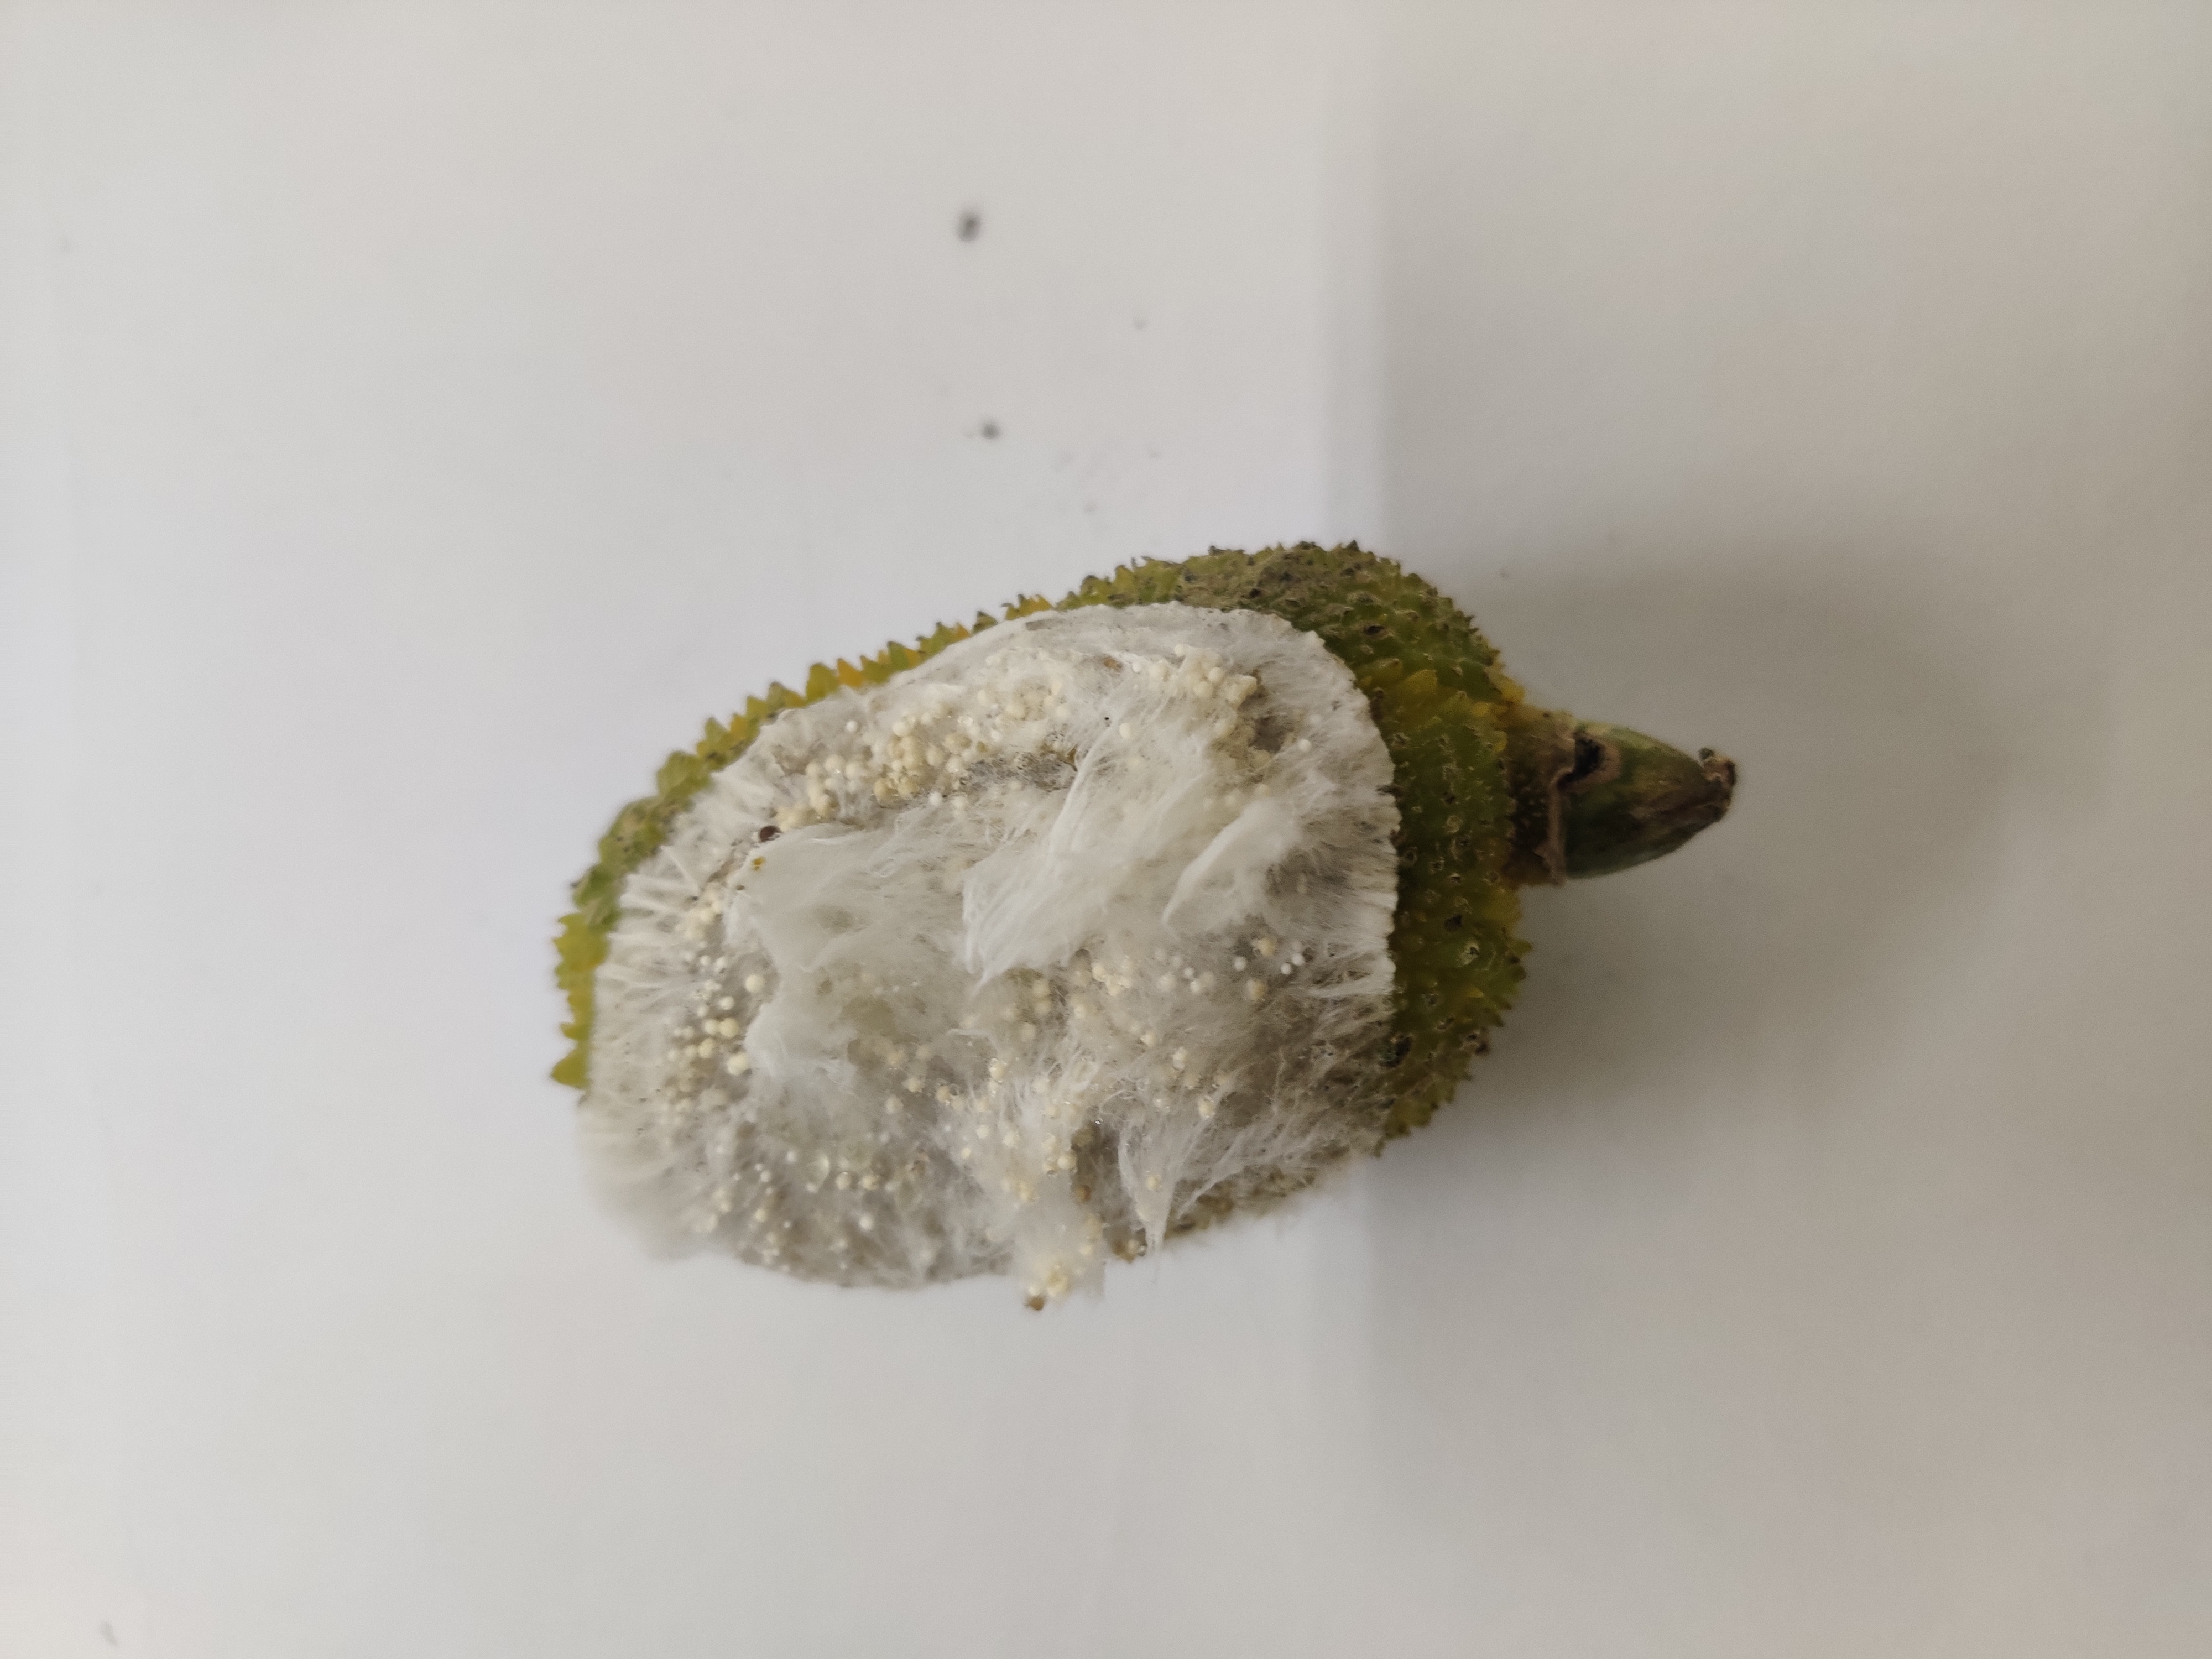
Crop: Spiny Gourd
Condition: Damaged